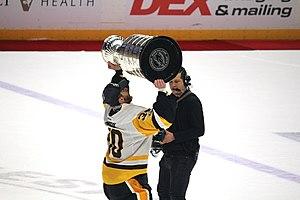
Matthew Murray est un joueur professionnel canadien de hockey sur glace qui évolue au poste de gardien de but.